Landlord and Tenant (Ireland) Act 1870

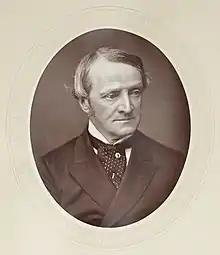
Chichester Parkinson-Fortescue

From September 1869 Gladstone was busily engaged in investigating landlord-tenant relations in Ireland and also elsewhere in Europe to devise a scheme to regulate landlord-tenant relations. The Chief Secretary, Chichester Parkinson-Fortescue, suggested in November that the Ulster custom of security of tenure for tenants should be protected by law and that a tenant not enjoying the protection of this custom should be entitled to compensation from the landlord if they were evicted.